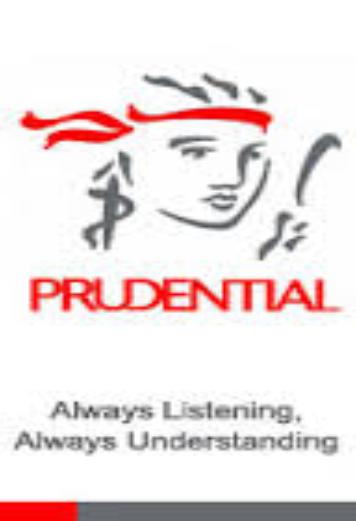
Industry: Others